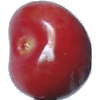
Label: Cherry 2